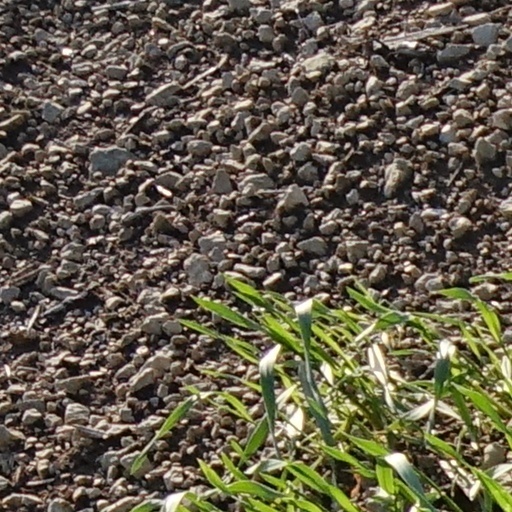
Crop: wheat